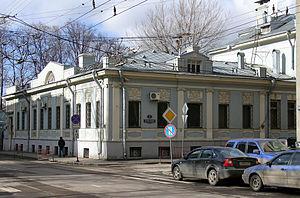
Les représentations tunisiennes dans le monde sont les sièges des ambassadeurs de la Tunisie auprès des pays étrangers.
Ceci est une liste des représentations diplomatiques en Russie. En tant que plus grand pays du monde, membre permanent du Conseil de sécurité des Nations Unies, puissance régionale en Europe et en Asie et principal État successeur de l'Union soviétique, la Fédération de Russie accueille une importante communauté diplomatique dans sa capitale, Moscou. Moscou abrite 148 ambassades, de nombreux pays ont également des consulats généraux et des consulats dans tout le pays.